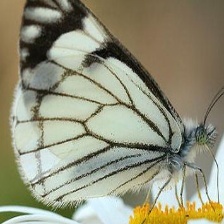
Species: PINE WHITE
Butterfly family (ImageNet category): cabbage_butterfly